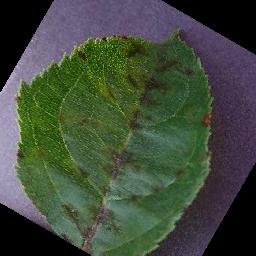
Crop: apple
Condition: scab